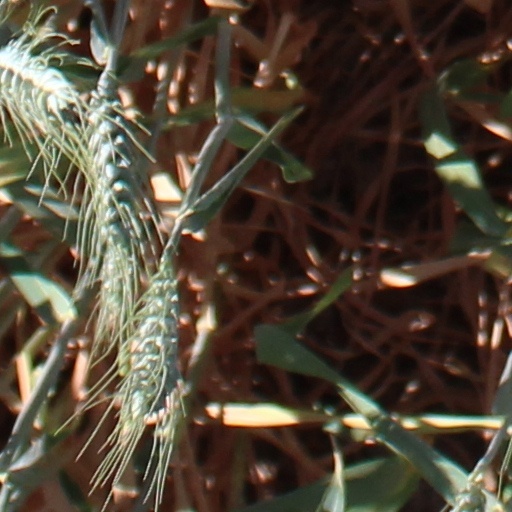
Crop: wheat